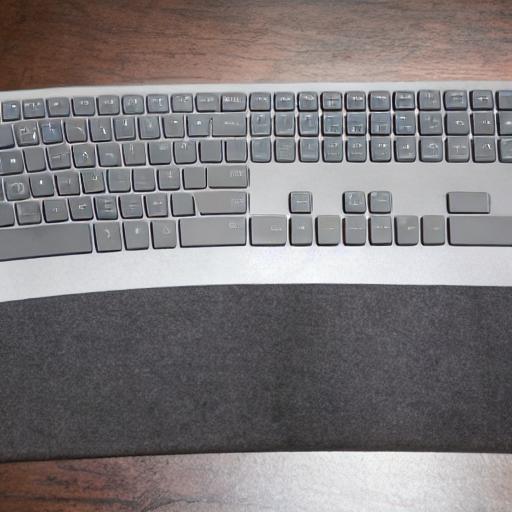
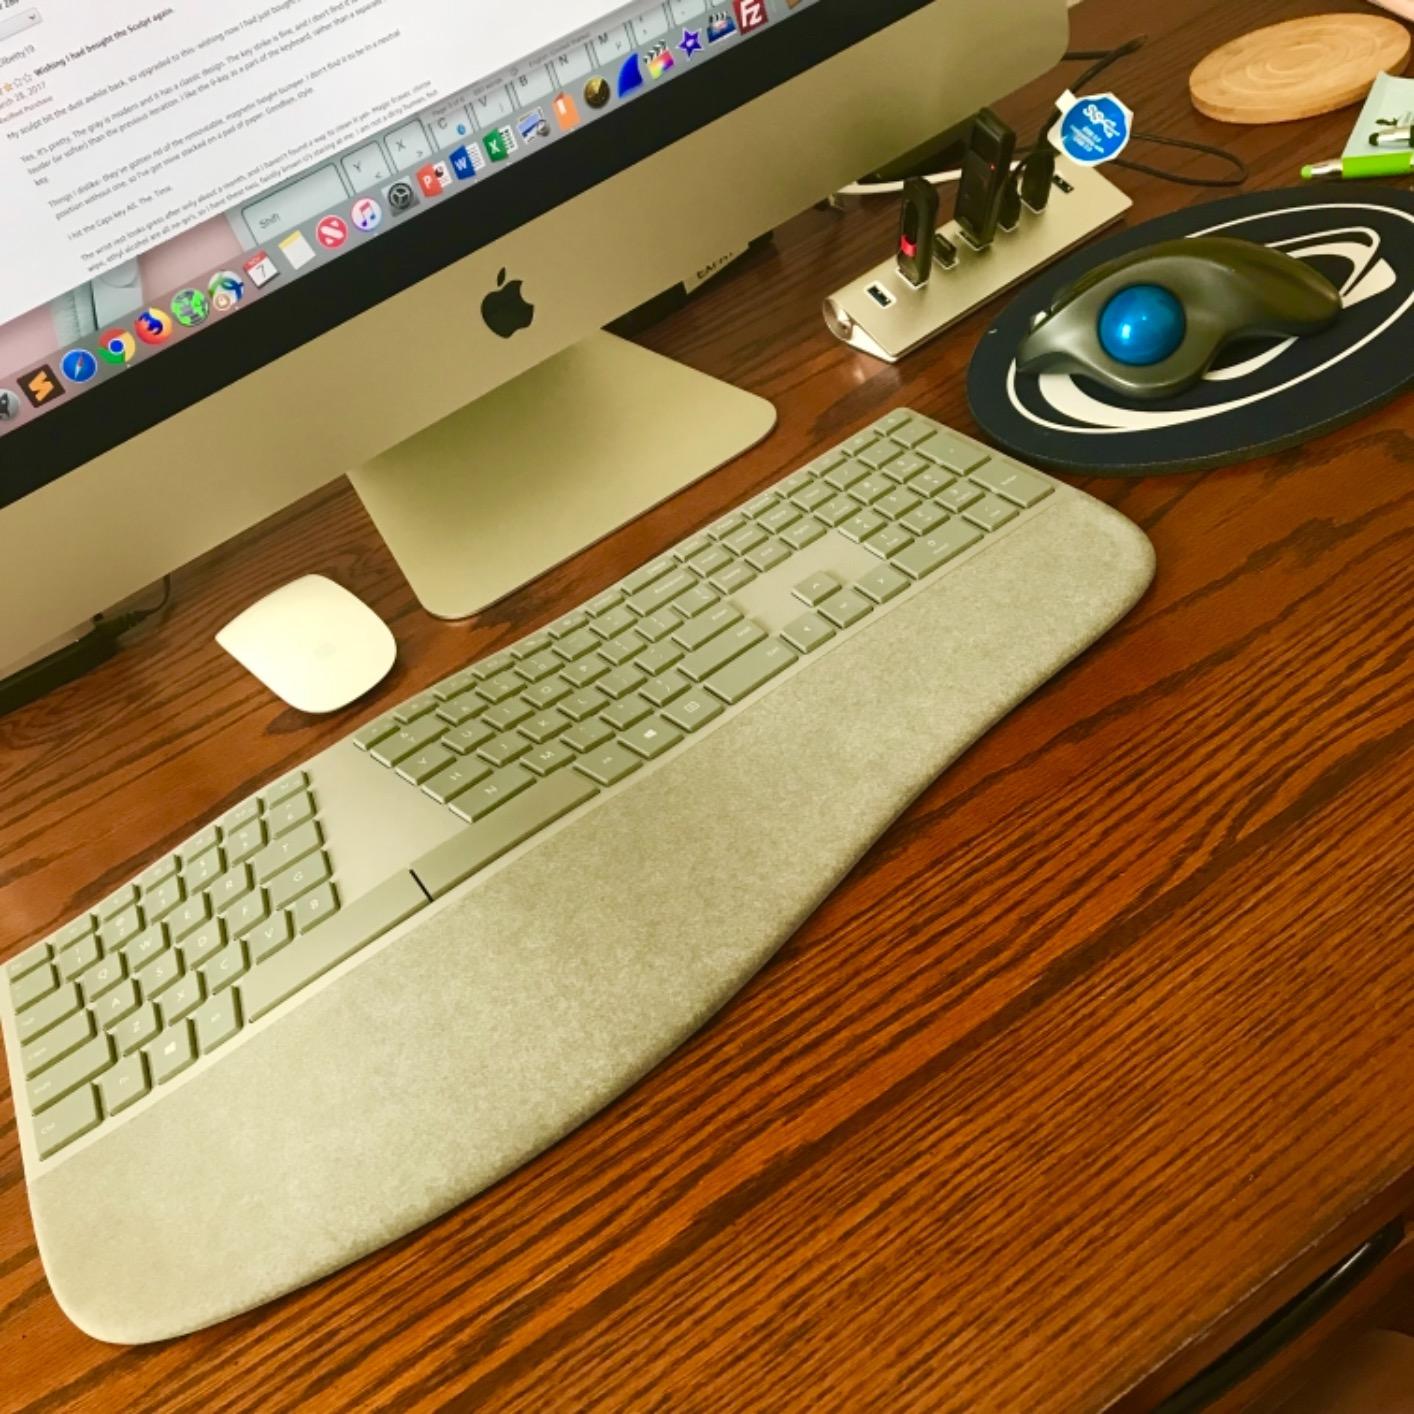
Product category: keyboard
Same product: no